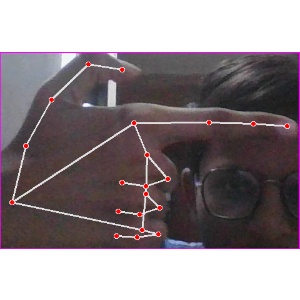
अक्षर: ब